R. B. Bennett

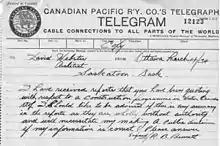
1934 telegram by Bennett concerning relief camps

By 1933, unemployment was at 27 percent and over 1.5 million Canadians were dependent on direct relief. In 1934, Bennett's government passed the "Public Works Construction Act". This launched a federal building program worth $40 million and aimed at generating employment opportunities. In 1935, another public works bill was passed; the bill provided another $18 million for construction projects. Bennett's government created labour camps for unemployed single men; at the camps, they lived in bunkhouses and were paid 20 cents a day in return for a 44-hour week of toil.